Decoder (film)

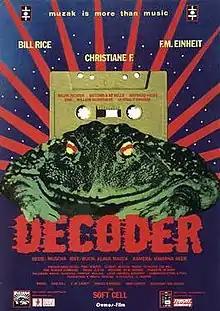
Theatrical release poster

Decoder is a 1984 West German film directed by Muscha. It is a cyberpunk and counter-cultural film loosely based on the writings of William S. Burroughs, who also acts in the film.